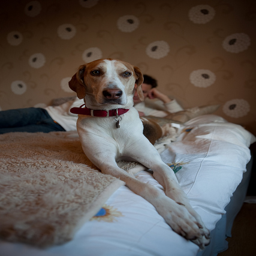
a dog watches as a man lays down  next to it
A dog sits on the bed by a man.
A dog lays on a bed in front of a man.
A dog that is resting on the side if the bed.
A dog and someone laying on a bed in a bedroom